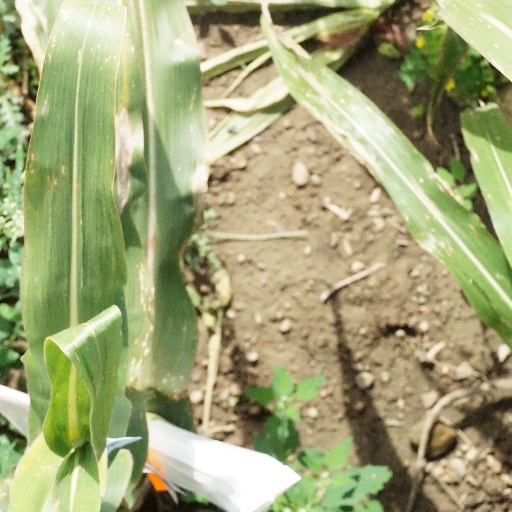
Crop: maize; corn